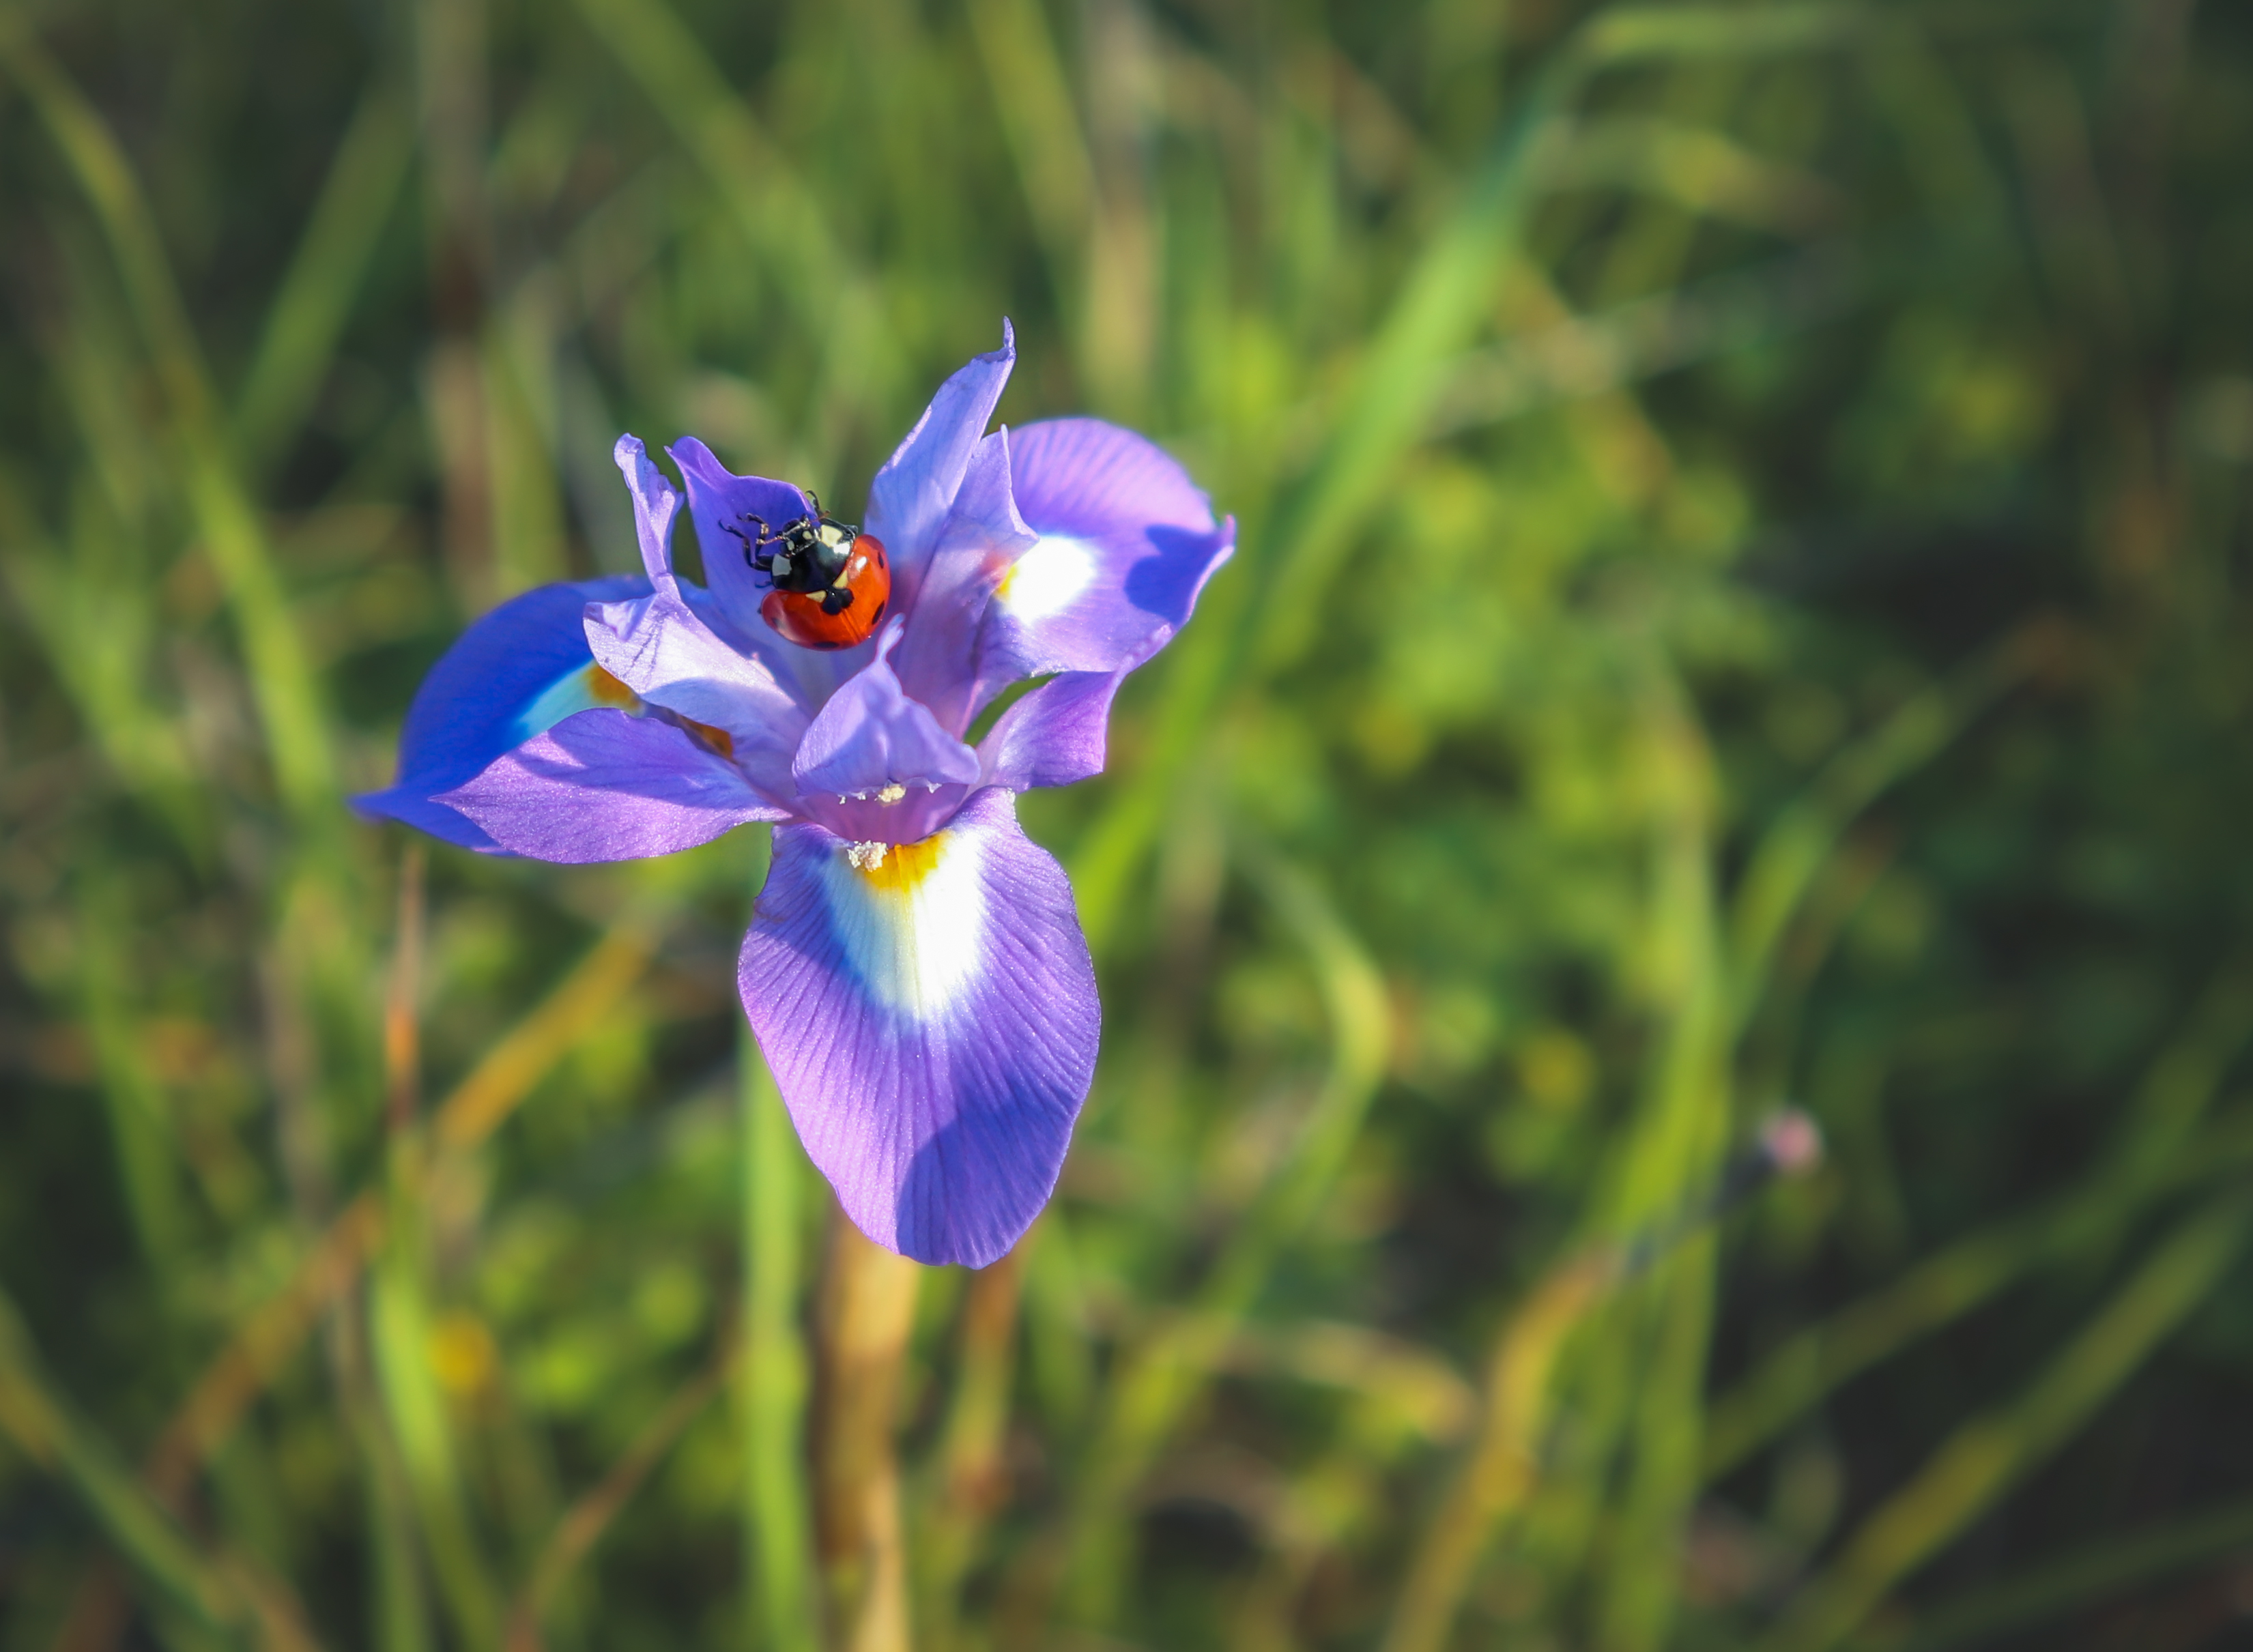
iris, flowering plant, flower, plant, petal, wildflower, terrestrial plant, dayflower family, dayflower, iris family, gentian family, borage family, spiderwort, perennial plant